Gillnetting

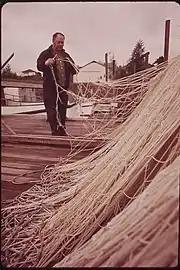
A fisherman repairs a gillnet (April 1973, St. Helens, Oregon)

In 1931, the first powered drum was created by Laurie Jarelainen. The drum is a circular device that is set to the side of the boat and draws in the nets. The powered drum allowed the nets to be drawn in much faster and along with the faster gas powered boats, fisherman were able to fish in areas they had previously been unable to go into, thereby revolutionizing the fishing industry.